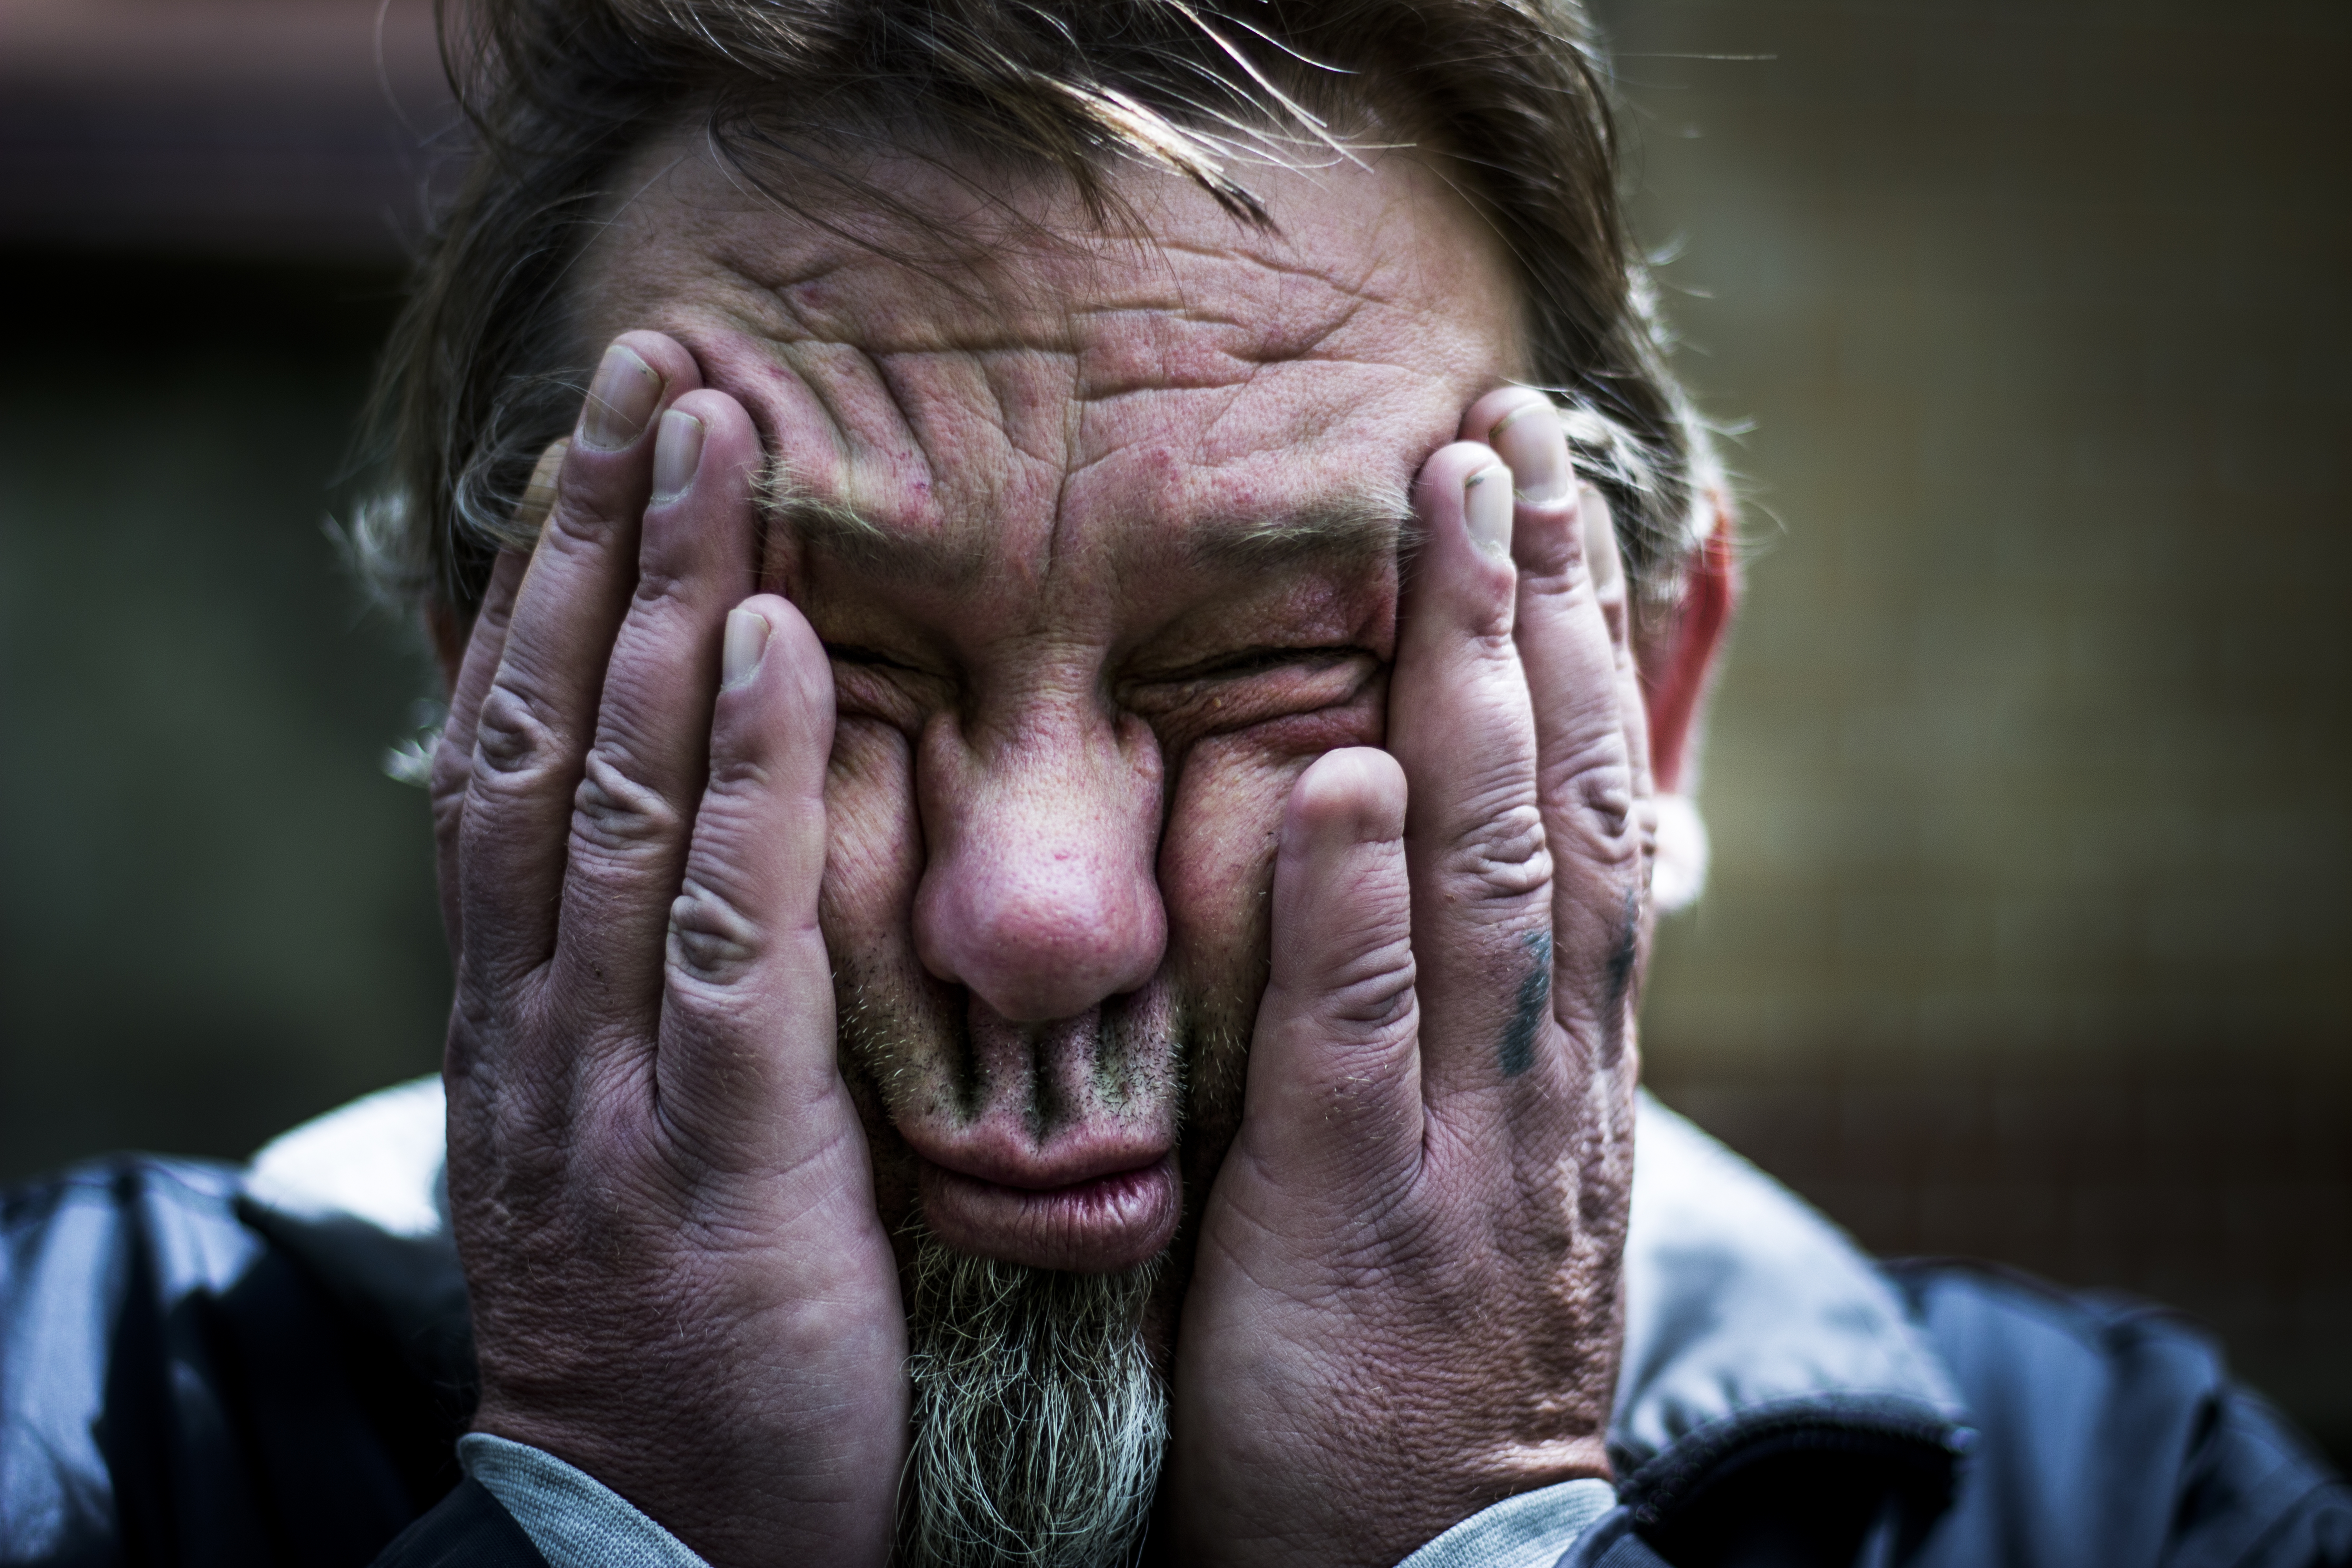
man, person, people, street, photography, male, portrait, canon, child, black, facial expression, close up, blackandwhite, face, art, eye, head, surreal, organ, faces, laughter, emotion, personen, portr t, sch rfentiefe, facial hair